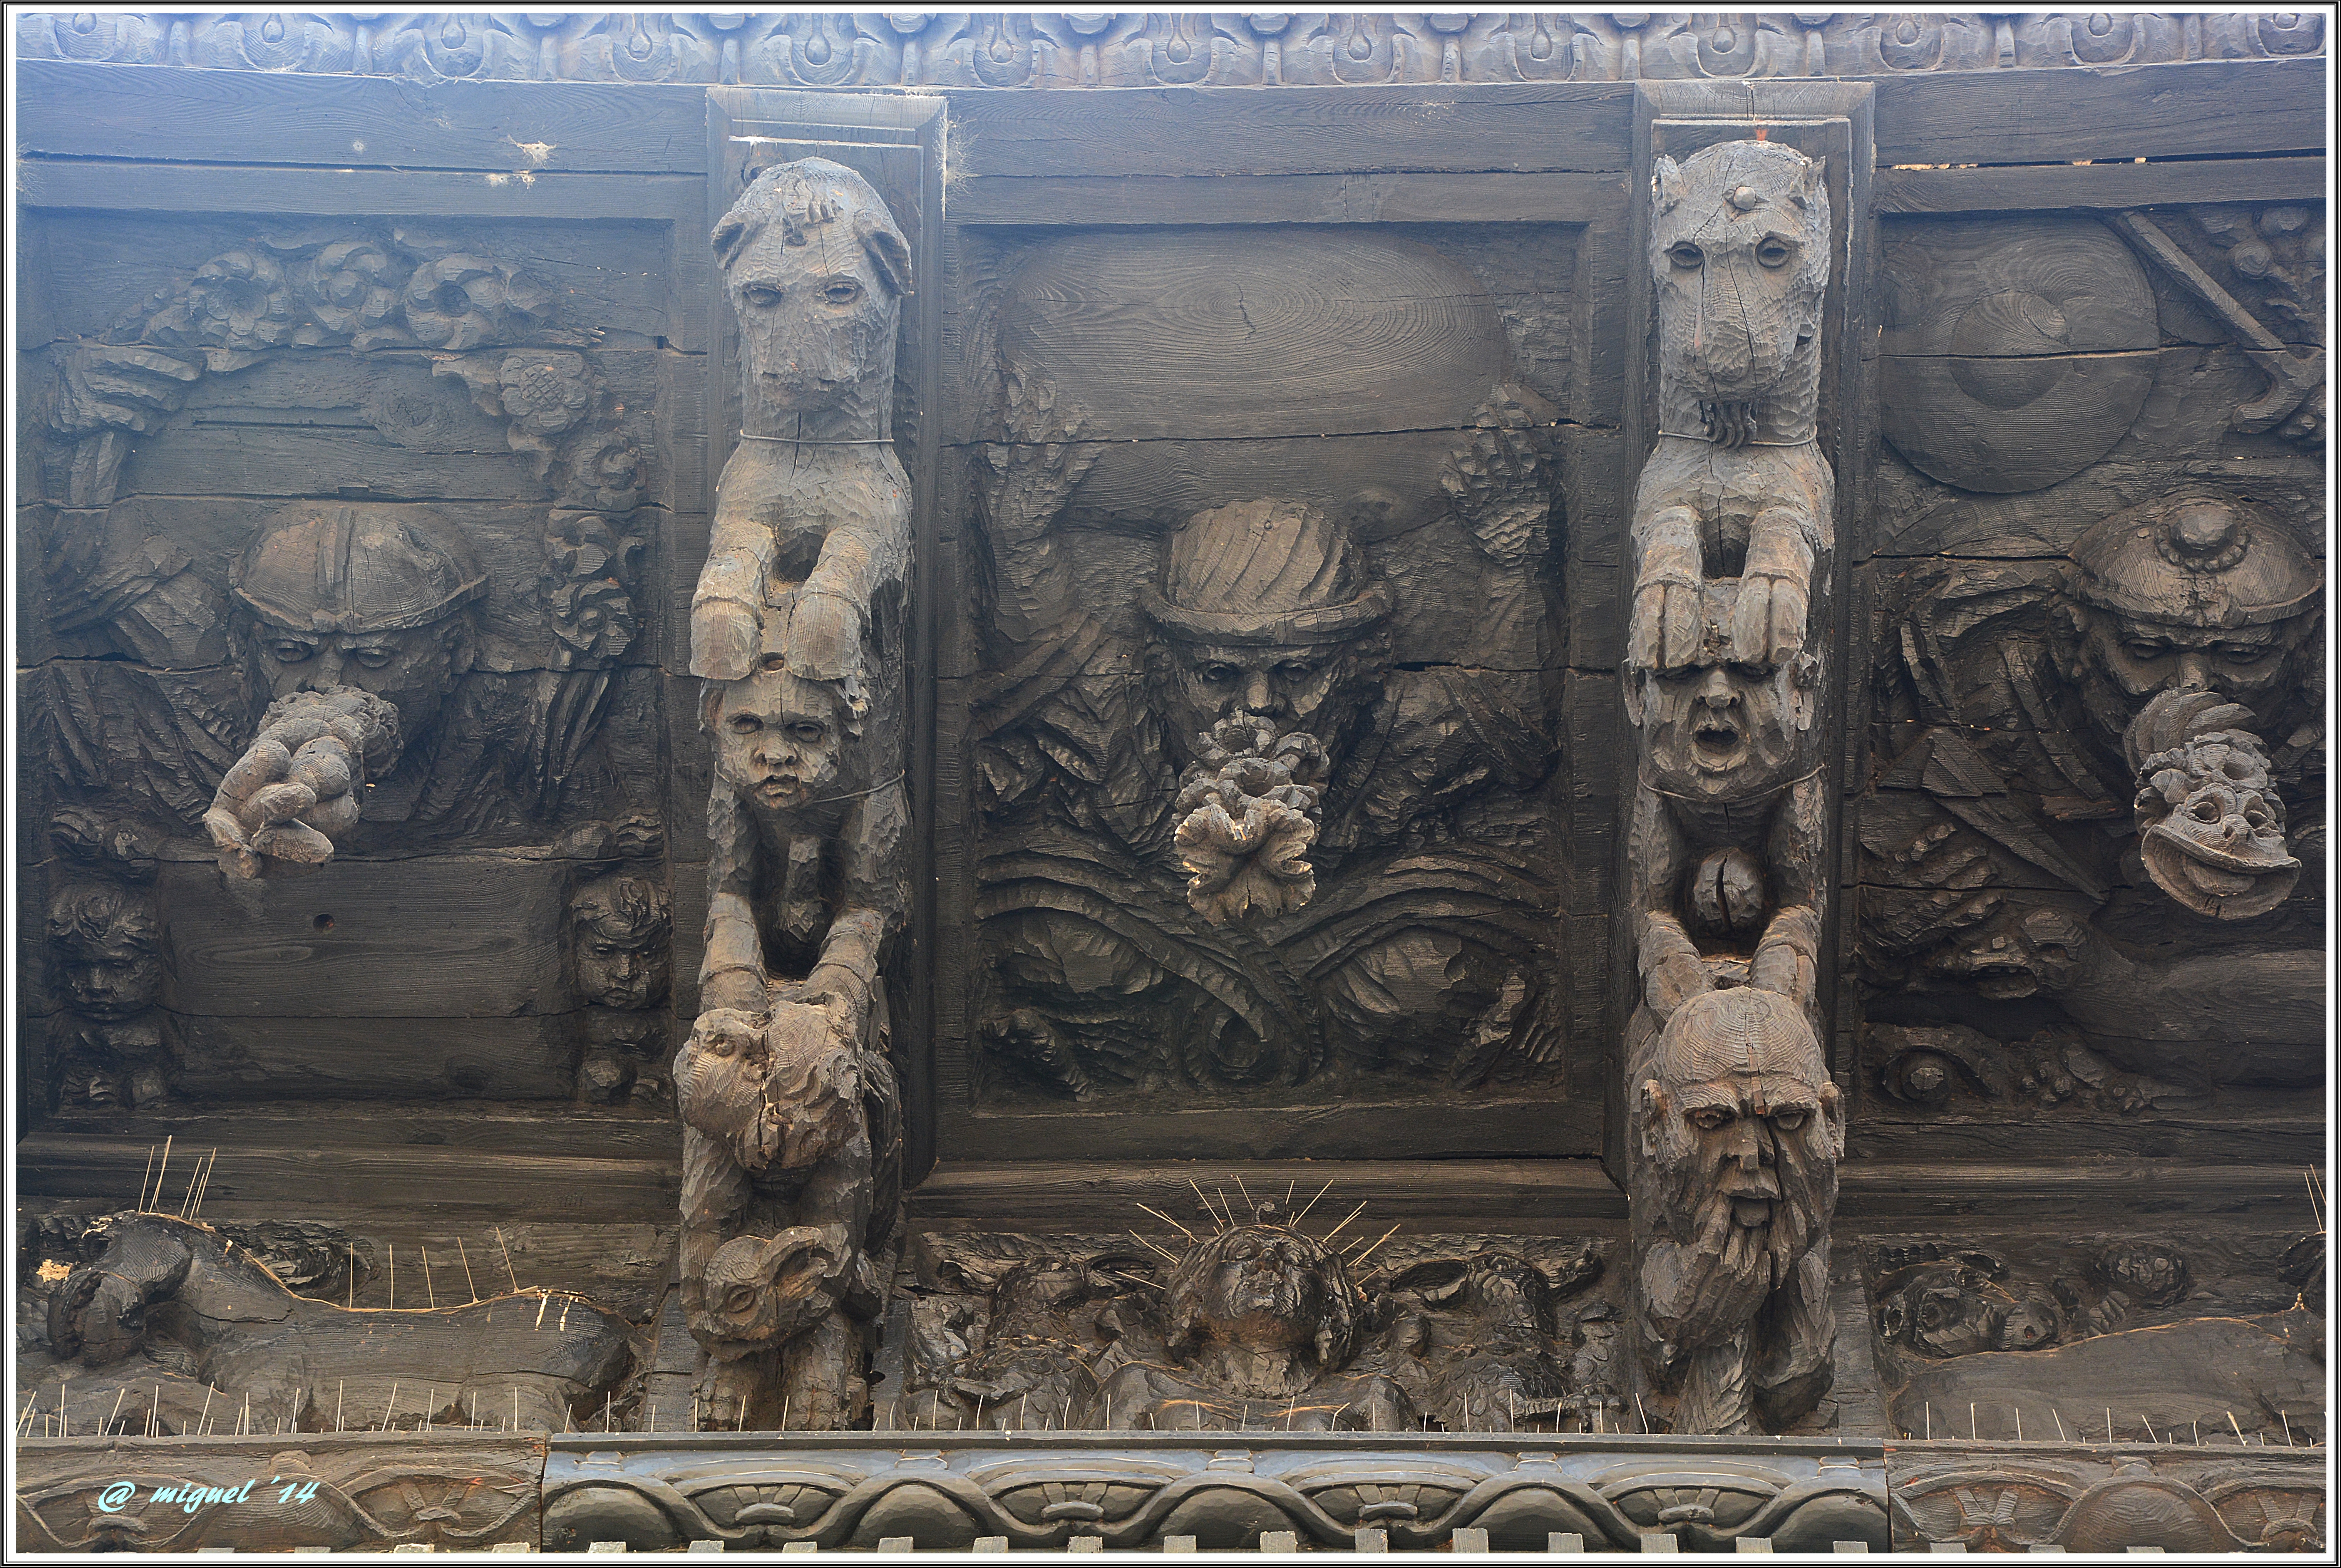
monument, statue, sculpture, art, temple, history, sanguesa, carving, relief, stone carving, ancient history